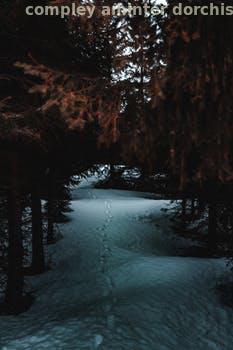
Label: Watermark